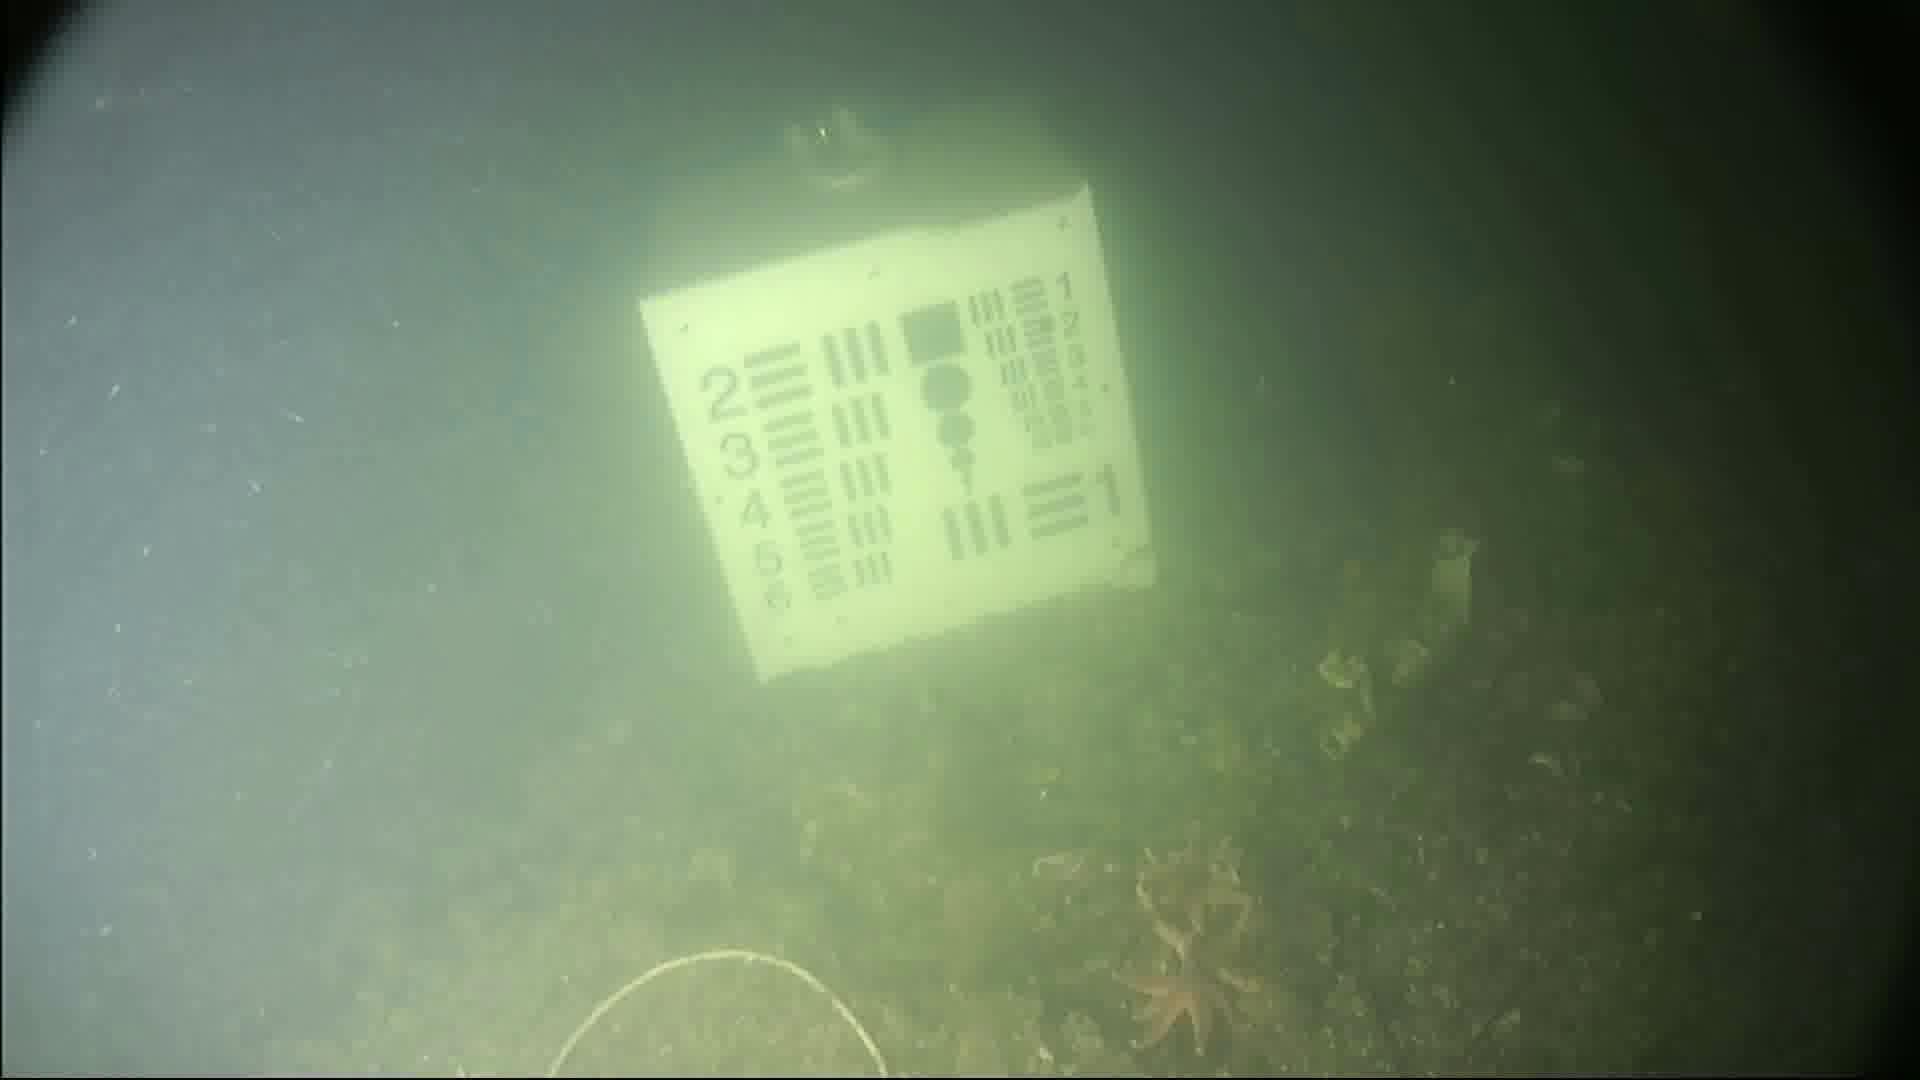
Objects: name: starfish